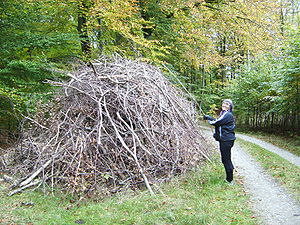
Stikhokken i Hydeskov
Stikhokken
En stikhokke i Hydeskov på Lolland
Stikhokken i Hydeskov er en knap 3 m høj bunke grene, der efter sigende har ligget på stedet i flere hundrede år. Sikkert er det, at den har eksisteret siden omkring 1875. En skovfoged Radby, der var ansat i skoven fra 1906 til 1945 berettede omkring 1962, at den havde været der, siden han blev ansat, og til et studie fra 1929 berettes, at en skovrider erindrer stikhokken gennem 55 år. Bunken ligger ved en skovvej i Hydeskov ca. midtvejs mellem Sakskøbing og Nykøbing Falster i et område, der danner en lavning fra Guldborg Sund til Sakskøbing Fjord, og som afvandes mod nordvest af Sakskøbing å og mod sydøst af Flintinge å. Stikhokken ligger ved vandskellet. Skovområdet har ikke været dyrket siden istiden.